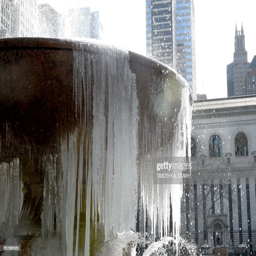
structure is covered in ice as the weather continues to be below freezing .